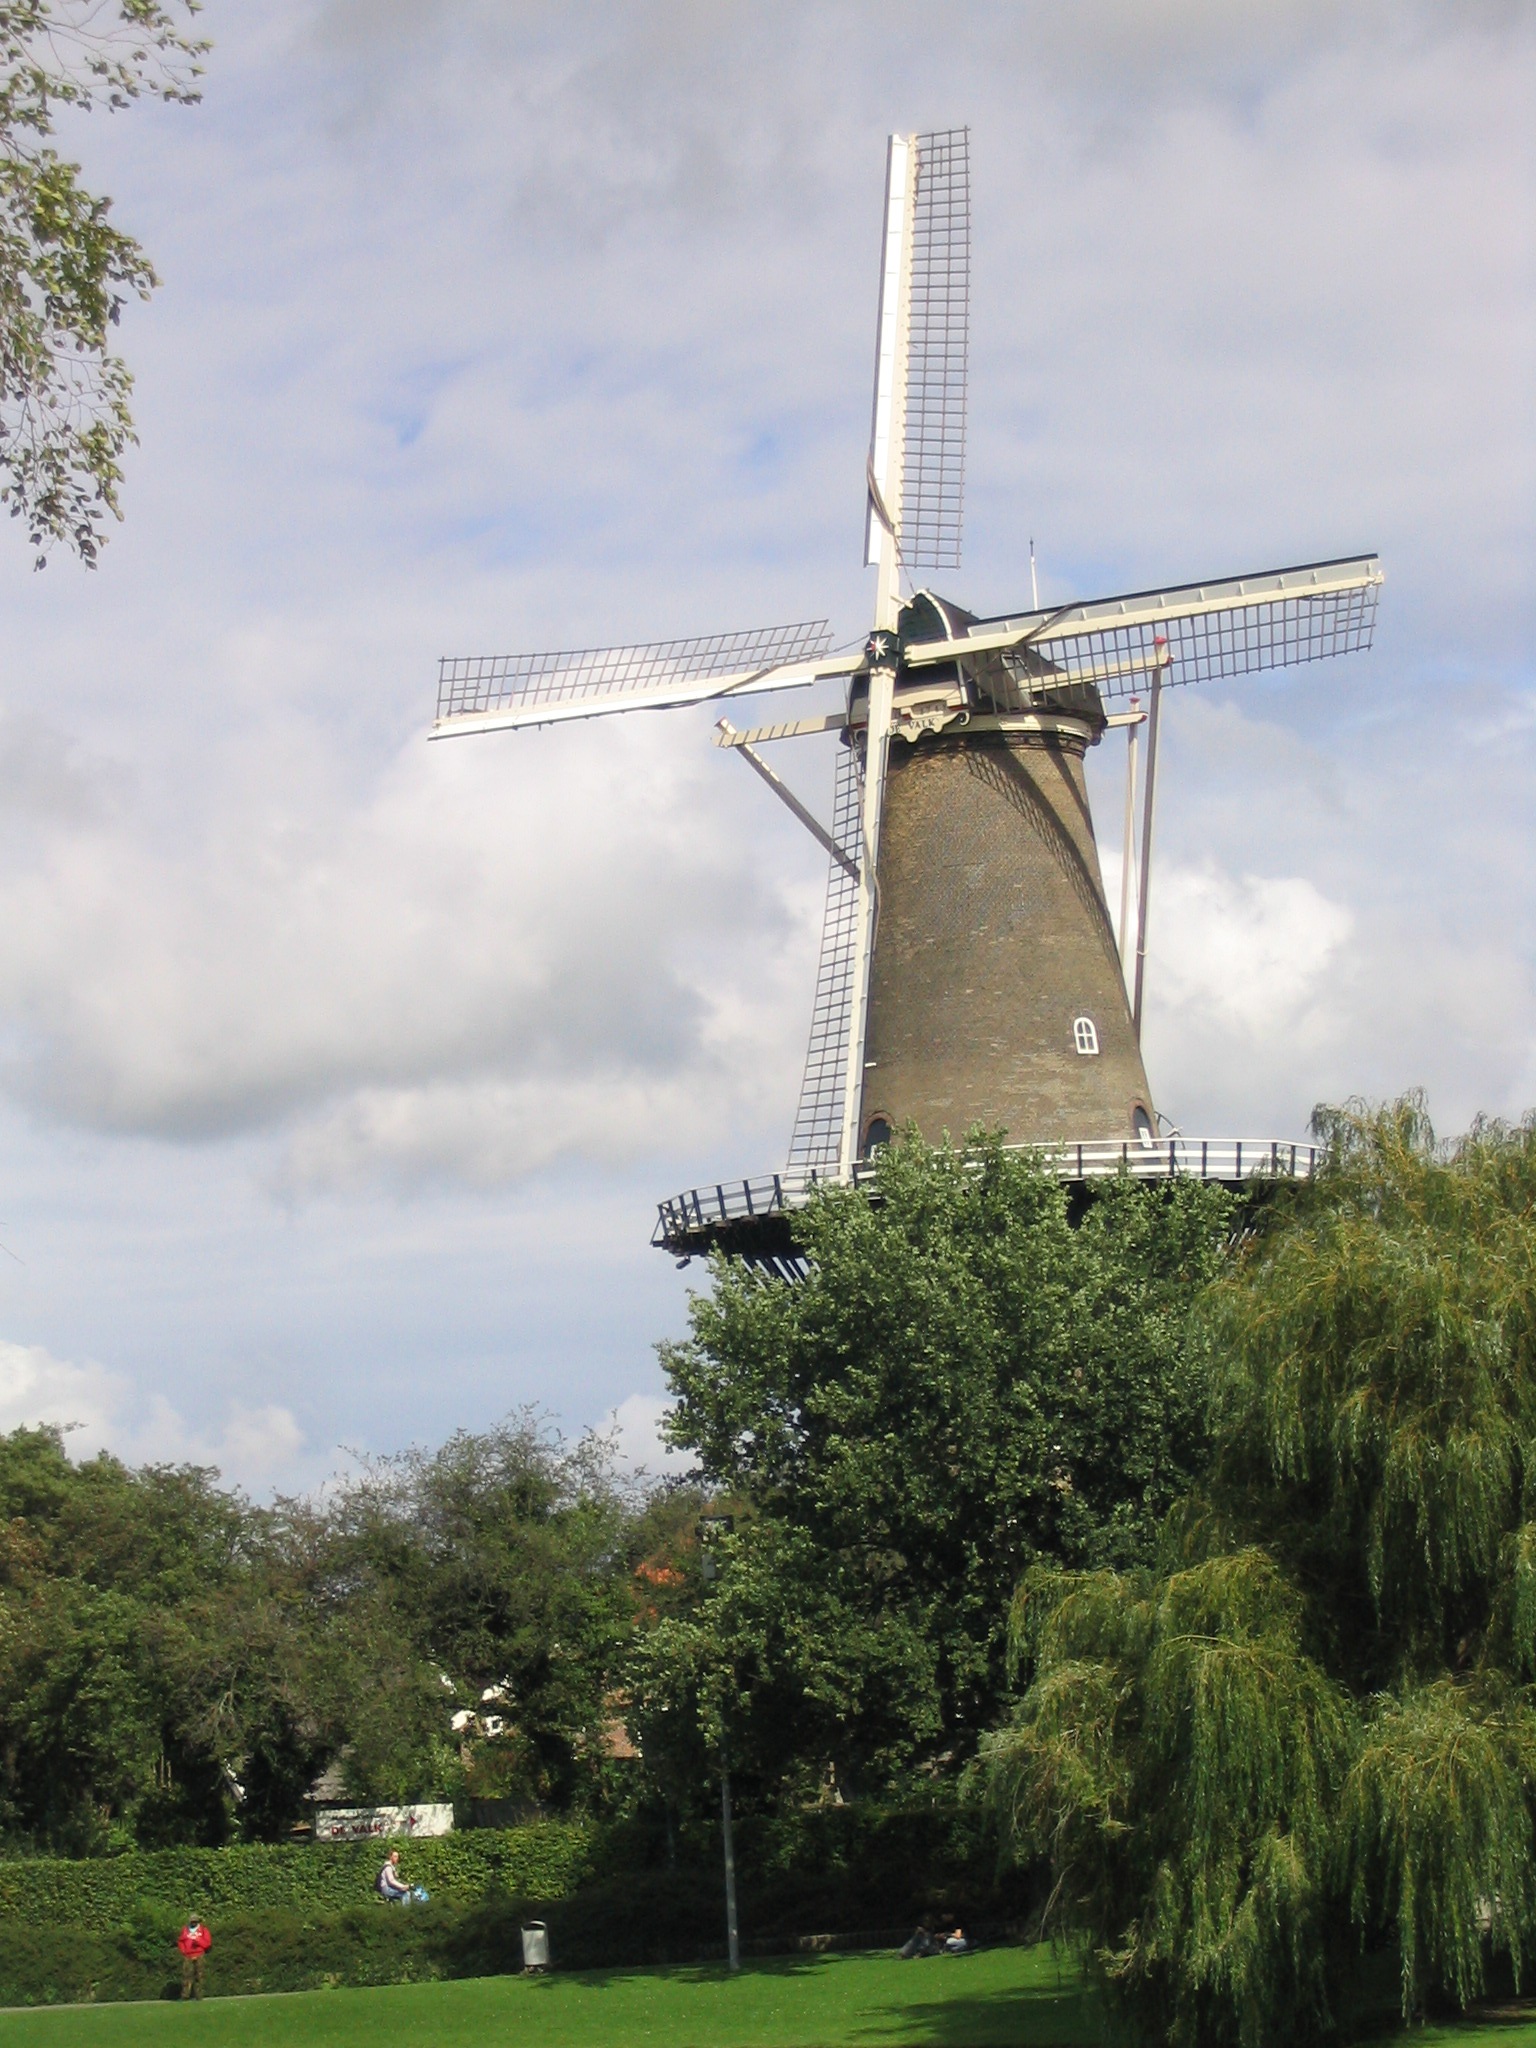
windmill, wind, building, city, tower, machine, holland, netherlands, mill, rembrandt, suffering